The Wrecking Crew (music)

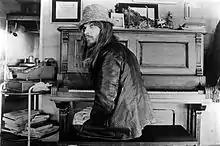
Leon Russell pictured in 1970, the year he became a solo recording artist

The Wrecking Crew's ranks included a circle of keyboardists who contributed piano and organ parts to many of the famous songs of the era. Al De Lory was part of the original crew assembled by Phil Spector and recorded for many artists including The Beach Boys and Tina Turner; he was inducted as part of the Wrecking Crew to the Musicians Hall of Fame. Larry Knechtel, later in Bread, was a multi-instrumentalist who played keyboards on "California Dreamin, "Bridge Over Troubled Water" and "Classical Gas", as well as upright bass on "Eve of Destruction" and electric bass on Byrds' "Mr. Tambourine Man". Mike Melvoin, a classically trained pianist with an English degree from Dartmouth College, played organ and piano on many tracks on the Beach Boys' "Pet Sounds", played organ on "Good Vibrations", and performed on keyboards on many of the sessions for the Beach Boys' never-completed "SMiLe" album. Don Randi contributed the piano part on Barry McGuire's 1965 hit "Eve of Destruction". Before becoming a solo artist, Leon Russell was a regular member of the Wrecking Crew and played on the Ronettes' "Be My Baby", and Jan & Dean's "The Little Old Lady (from Pasadena)". New Orleans' Mac Rebennack (later Dr. John) did session work with the Wrecking crew while living in Los Angeles in the mid-1960s. Mike (Michel) Rubini was the son of Jan Rubini, a classical violinist, and initially played concert piano, but later became enamored with R&B and switched to playing popular music, eventually becoming a member of the Wrecking Crew and playing on hits such as Sonny & Cher's "The Beat Goes On" and Frank Sinatra's "Strangers in the Night".